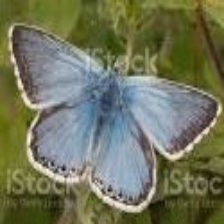
Species: CHALK HILL BLUE
Butterfly family (ImageNet category): lycaenid_butterfly